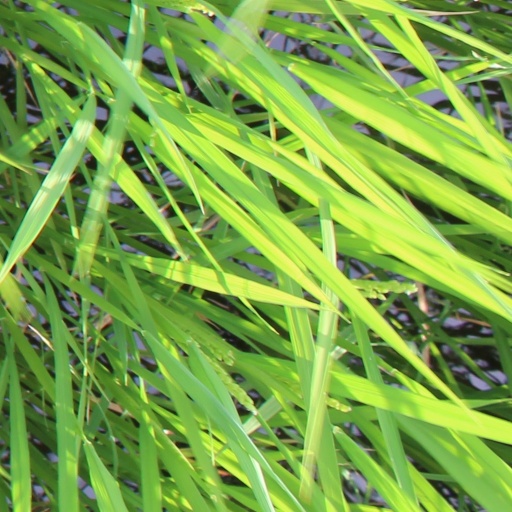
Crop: rice